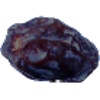
Label: Dates 1